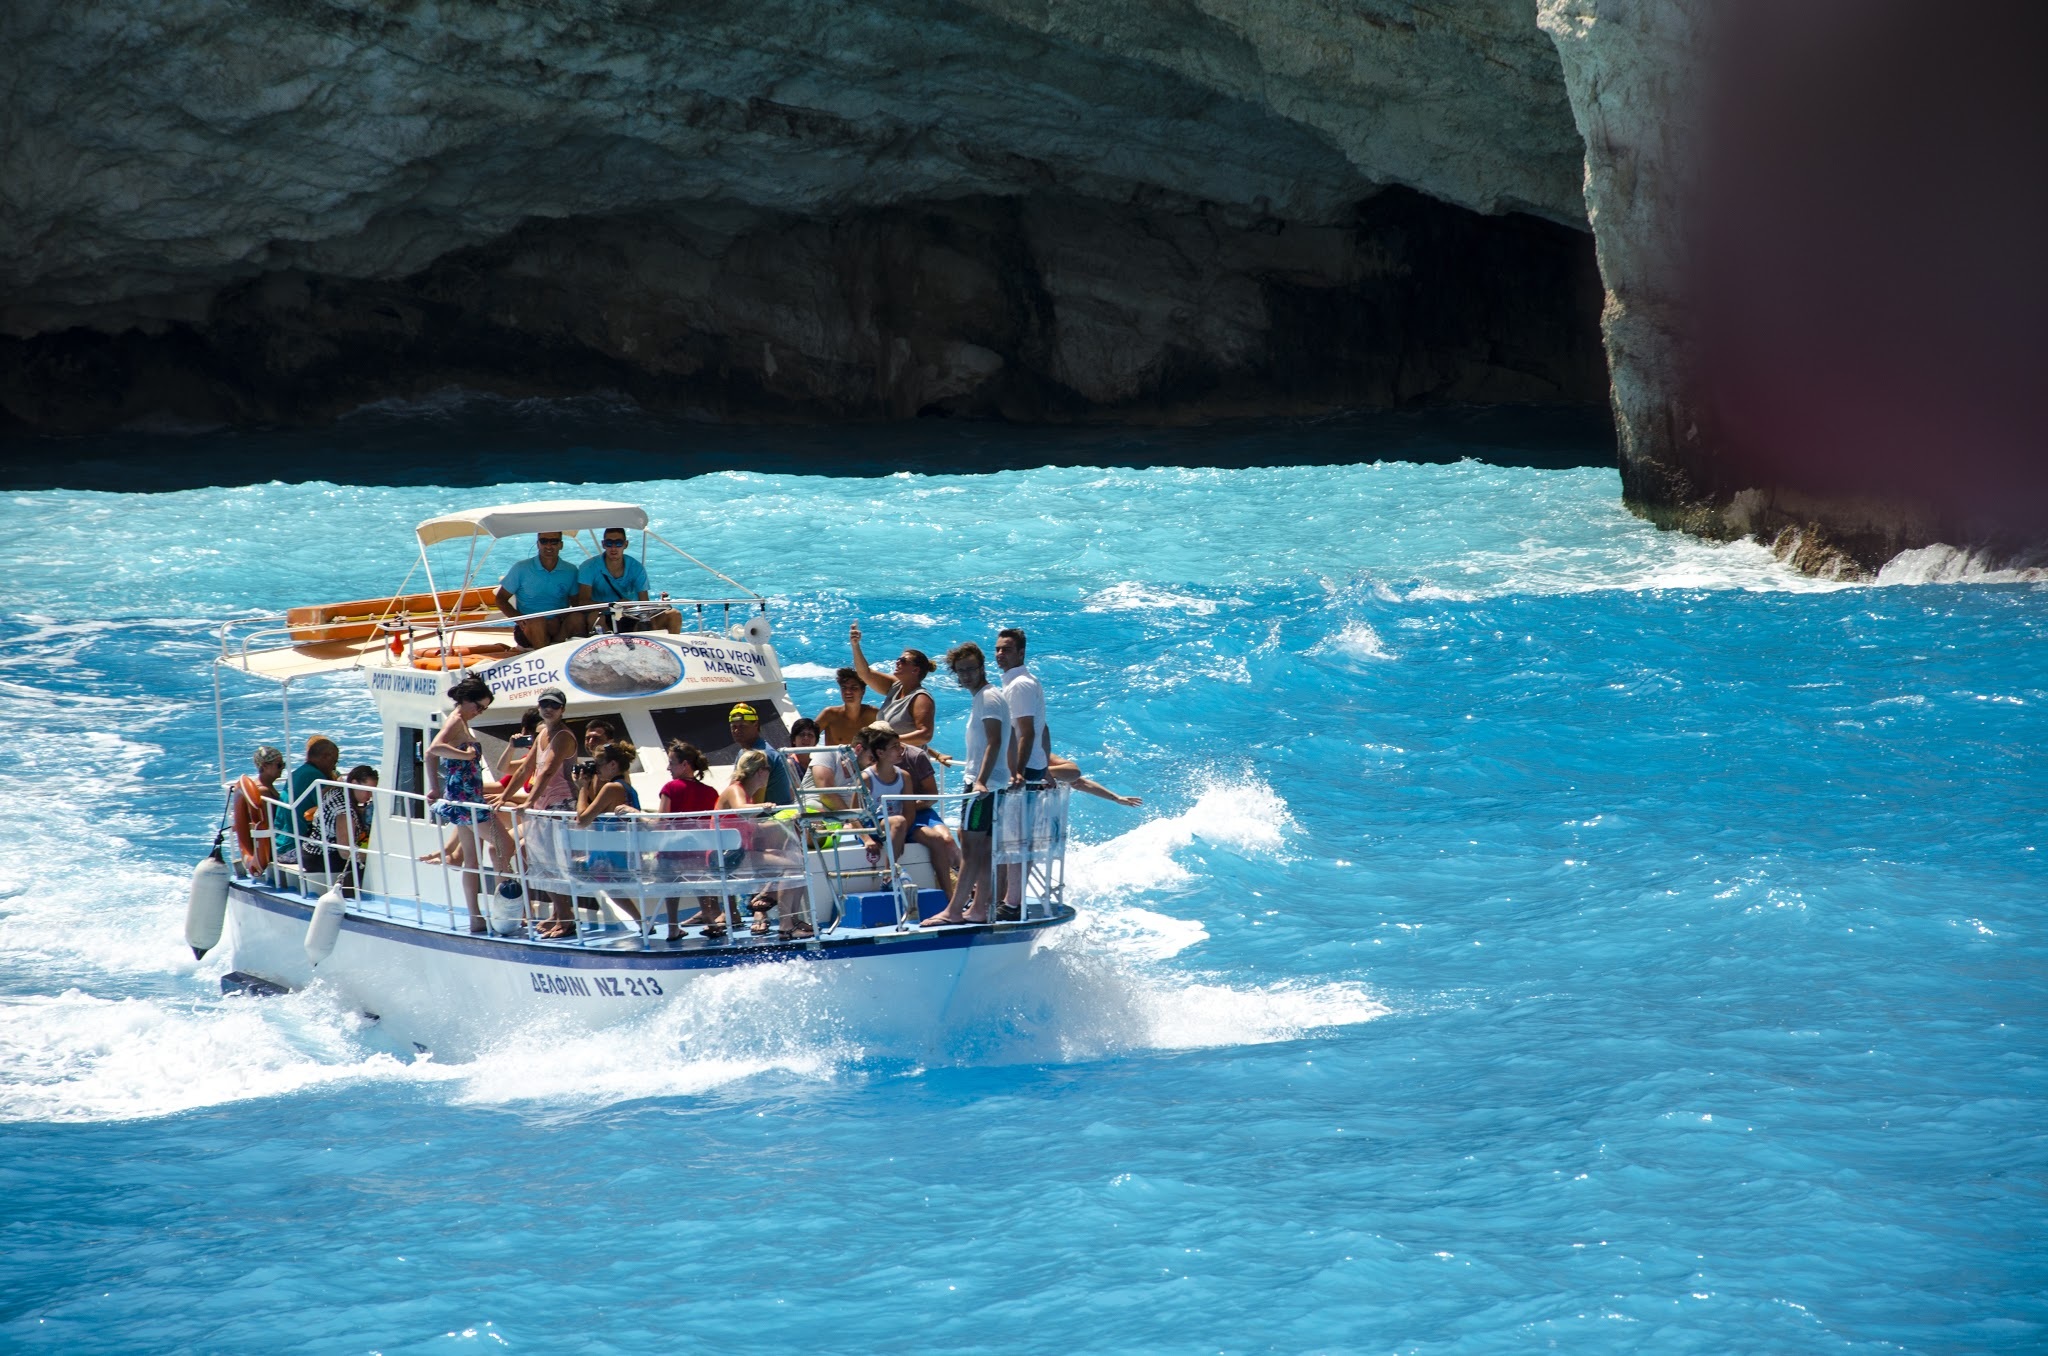
beach, landscape, sea, water, ocean, summer, travel, greek, mediterranean, vehicle, holiday, bay, island, tourism, turquoise, greece, zante, zakinthos